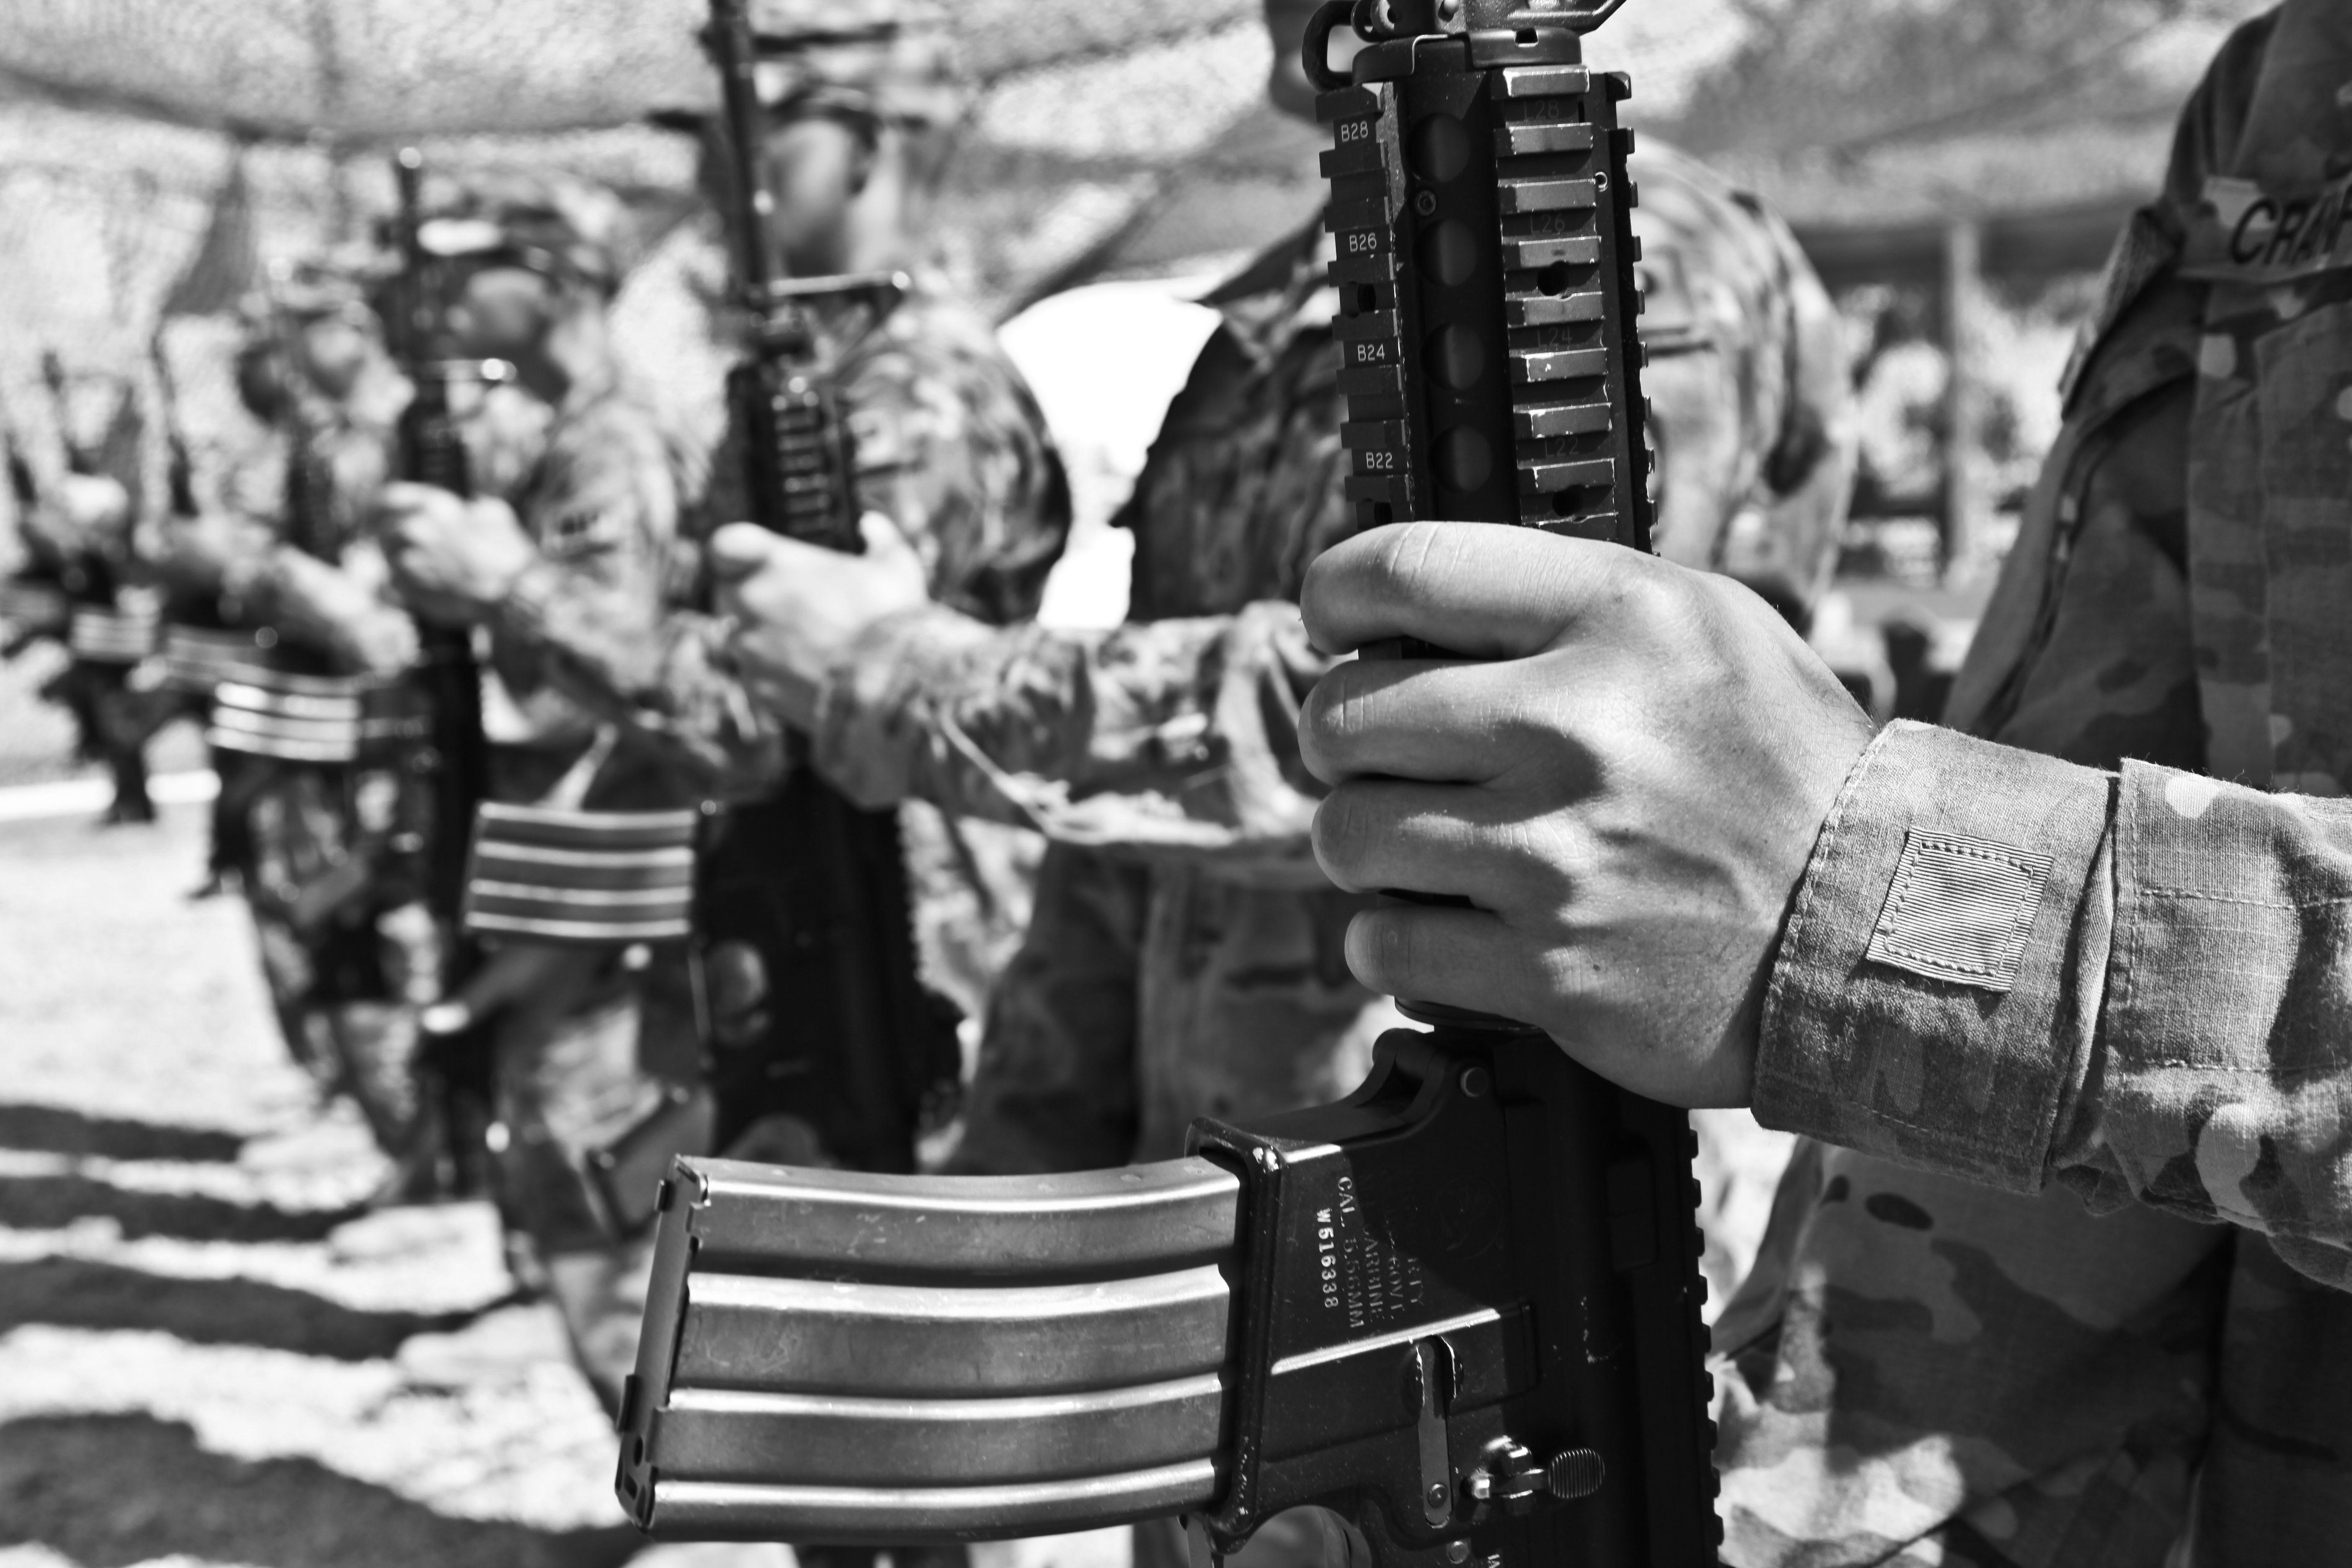
person, suit, black and white, people, military, soldier, army, monochrome, weapon, camouflage, war, shooting, gun, bullets, dangerous, troop, afghanistan, combat, cartridge, monochrome photography, machine gun, militia, camouflage battledress, projectiles, battledress, camouflage suit